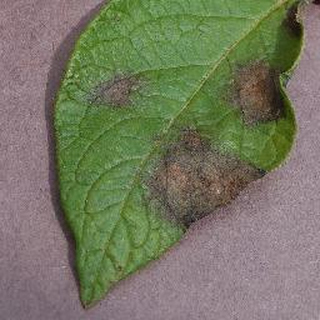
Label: potato_late_blight